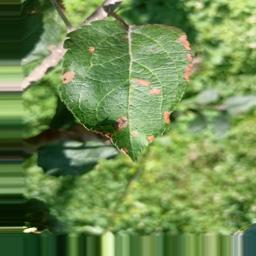
Label: Alternaria